Nanshe

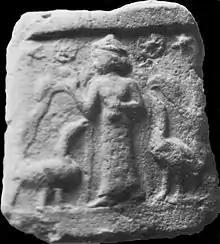
Standing goddess, probably Nanshe. She is accompanied by two birds, possibly geese, and holds a vase in hand. Two streams of water and fish emerge from the vessel. Two six-pointed stars and two solar discs are behind the goddess. Ur III period.

Nanshe was a Mesopotamian goddess in various contexts associated with the sea, marshlands, the animals inhabiting these biomes, namely bird and fish, as well as divination, dream interpretation, justice, social welfare, and certain administrative tasks. She was regarded as a daughter of Enki and sister of Ningirsu, while her husband was Nindara, who is otherwise little known. Other deities who belonged to her circle included her daughter Nin-MAR.KI, as well as Hendursaga, Dumuzi-abzu and Shul-utula. In Ur she was incorporated into the circle of Ningal, while in incantations she appears alongside Ningirima or Nammu.